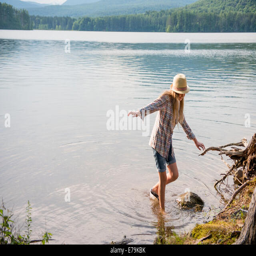
a young girl in a straw hat and shorts paddling in the shallow waters of a lake